Groundwater

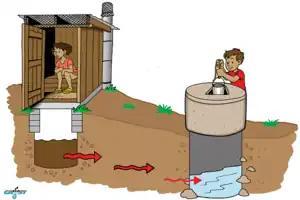
Waterborne diseases can be spread via a groundwater well which is contaminated with fecal pathogens from pit latrines

First, flood mitigation schemes, intended to protect infrastructure built on floodplains, have had the unintended consequence of reducing aquifer recharge associated with natural flooding. Second, prolonged depletion of groundwater in extensive aquifers can result in land subsidence, with associated infrastructure damageas well as, third, saline intrusion. Fourth, draining acid sulphate soils, often found in low-lying coastal plains, can result in acidification and pollution of formerly freshwater and estuarine streams.